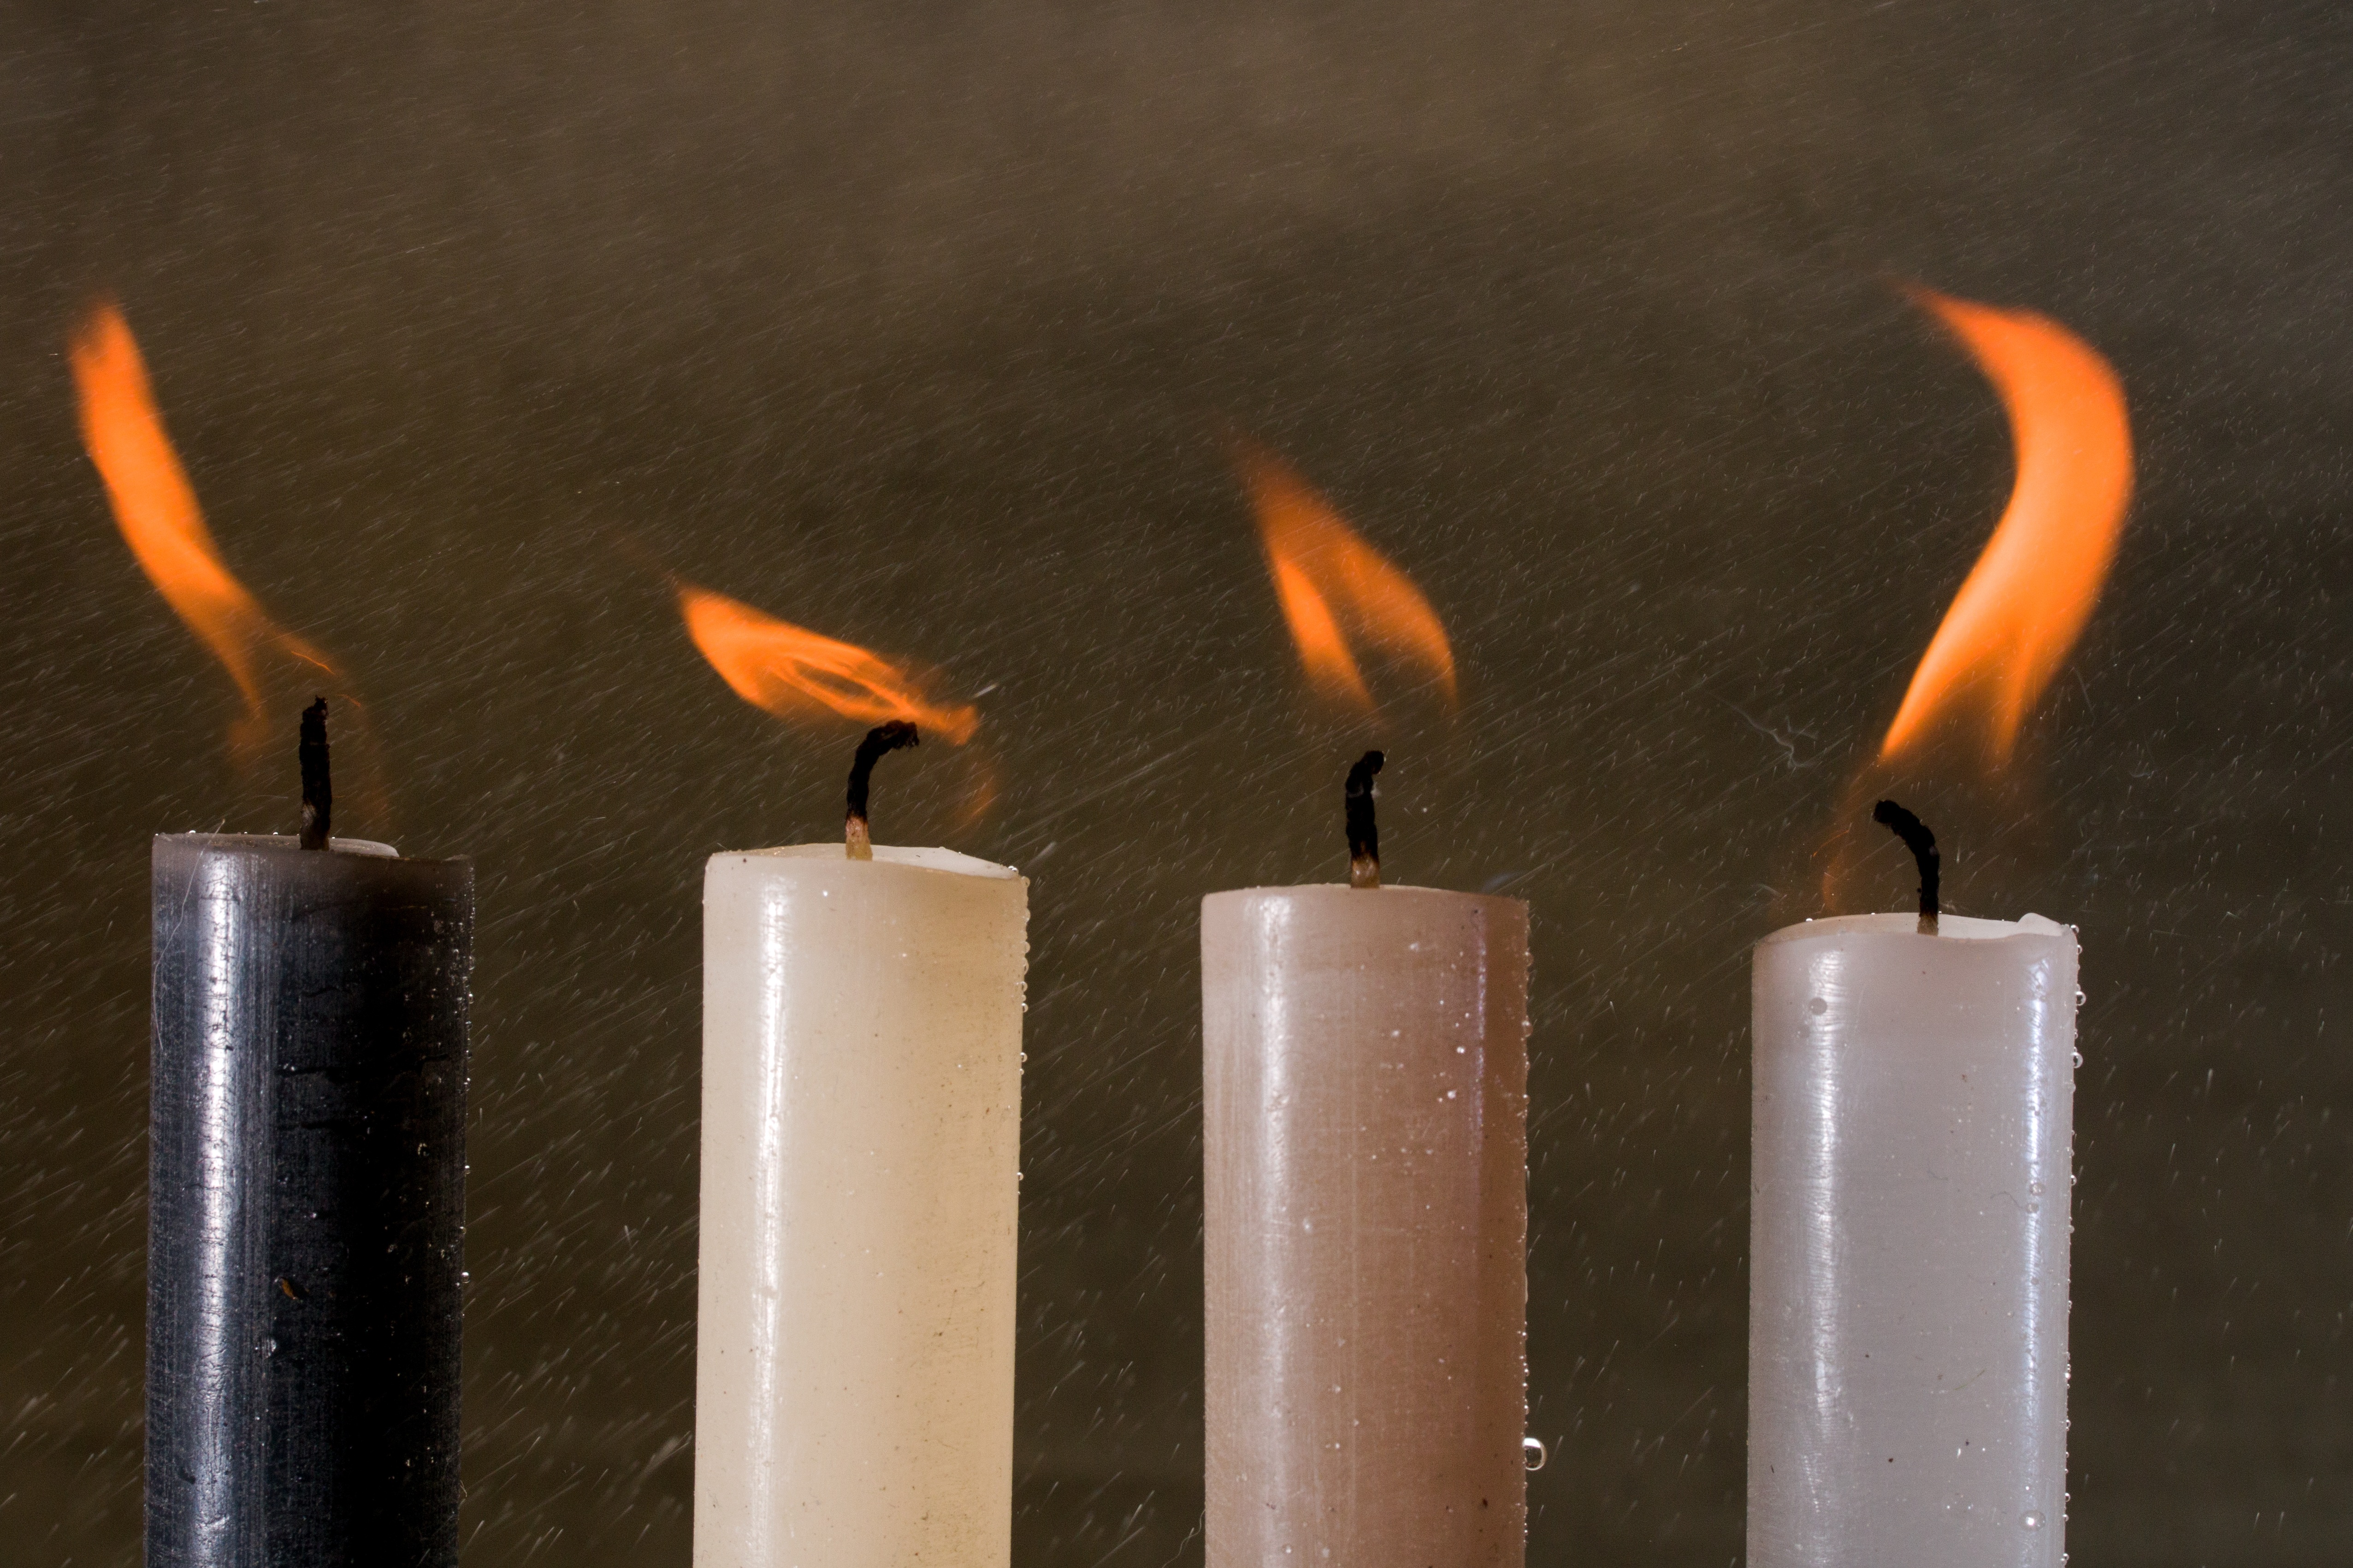
water, light, rain, flame, candle, lighting, candles, candlelight